Medicaid

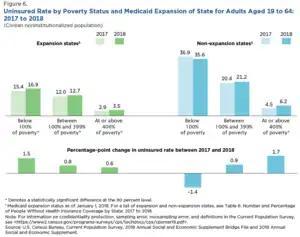
States that expanded Medicaid under ACA had a lower uninsured rate in 2018 at various income levels.

The Affordable Care Act (ACA), passed in 2010, substantially expanded the Medicaid program. Before the law was passed, some states did not allow able-bodied adults to participate in Medicaid, and many set income eligibility far below the Federal poverty level. Under the provisions of the law, any state that participated in Medicaid would need to expand coverage to include anyone earning up to 138% of the Federal poverty level beginning in 2014. The costs of the newly covered population would initially be covered in full by the Federal government, although states would need to pay for 10% of those costs by 2020.